Describe the emotion expressed in this image:  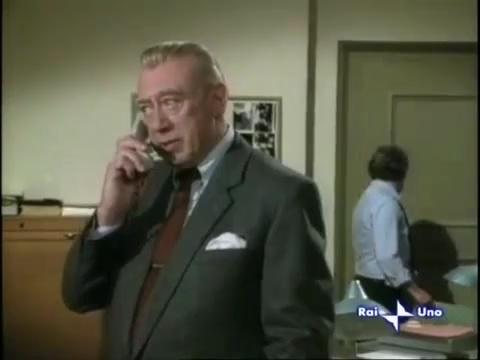
This person displays Fear, valence and arousal with high intensity.